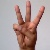
The image shows a hand gesture representing the letter 'W' in Indian Sign Language.